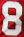
Number: 8